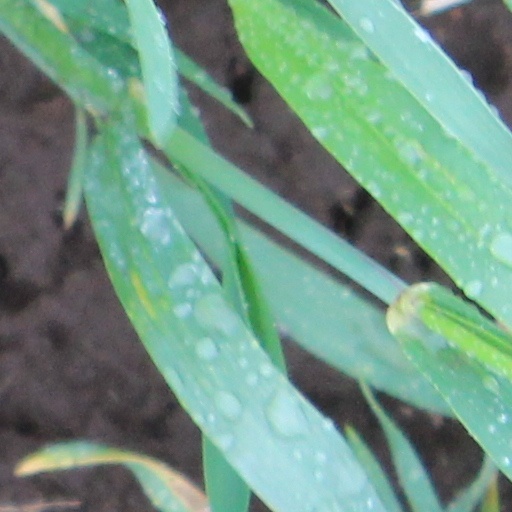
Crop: wheat